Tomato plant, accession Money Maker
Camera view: horizontal (90 deg, fisheye); turntable rotation: 240 degrees
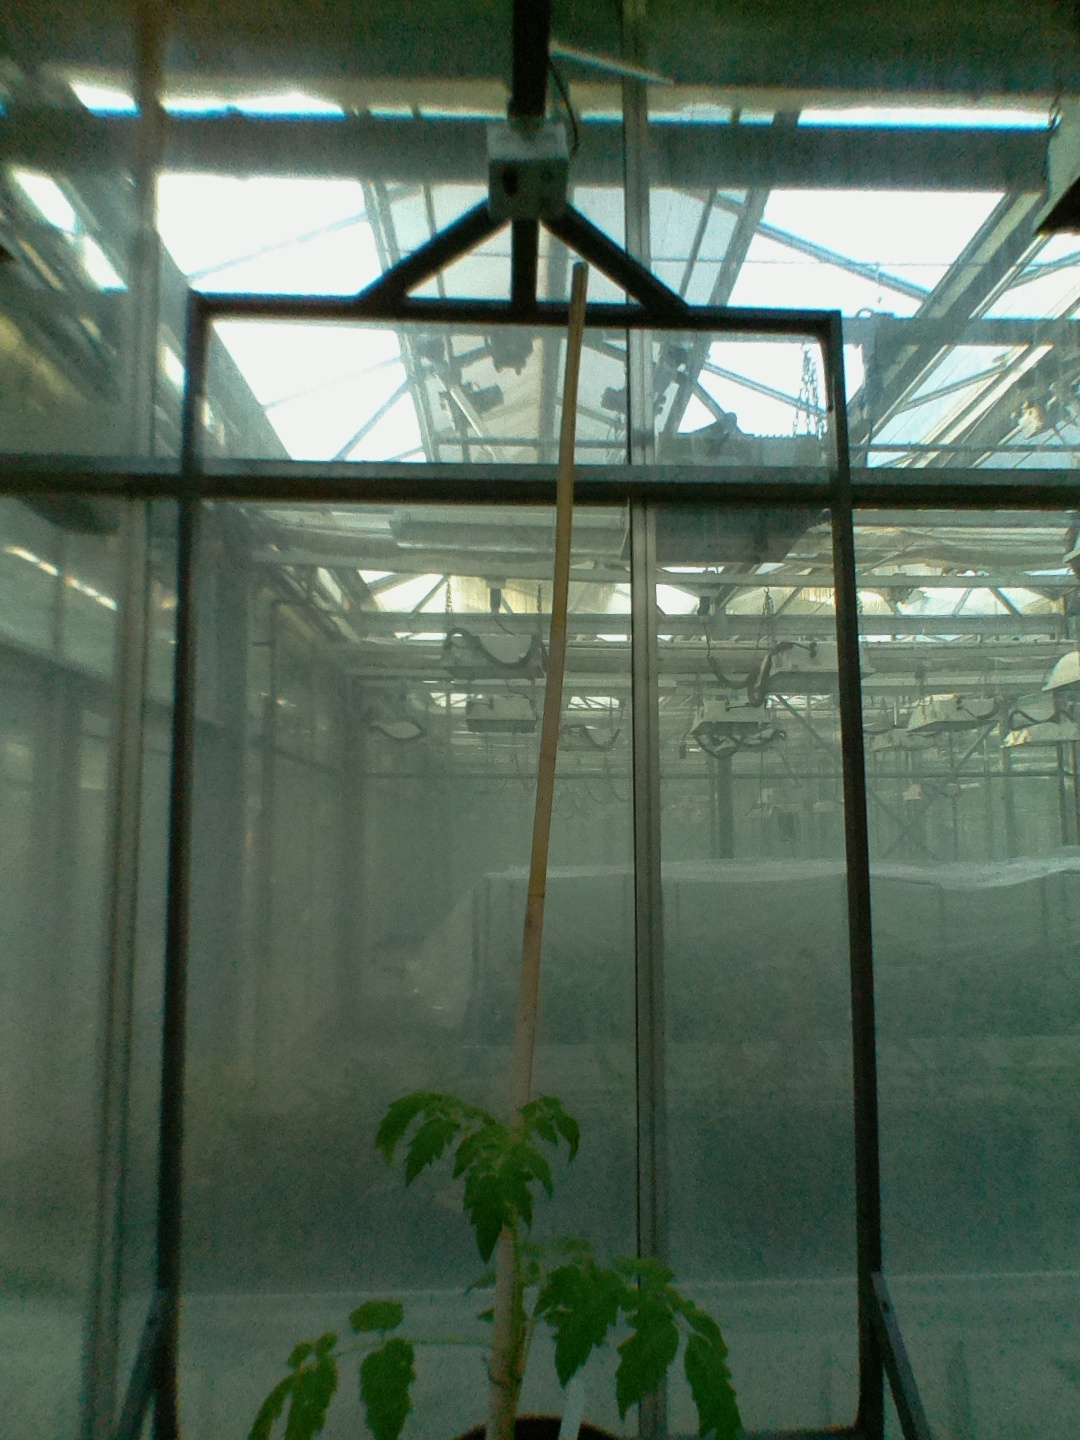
BBCH growth stage 13: 6 of true leaves visible